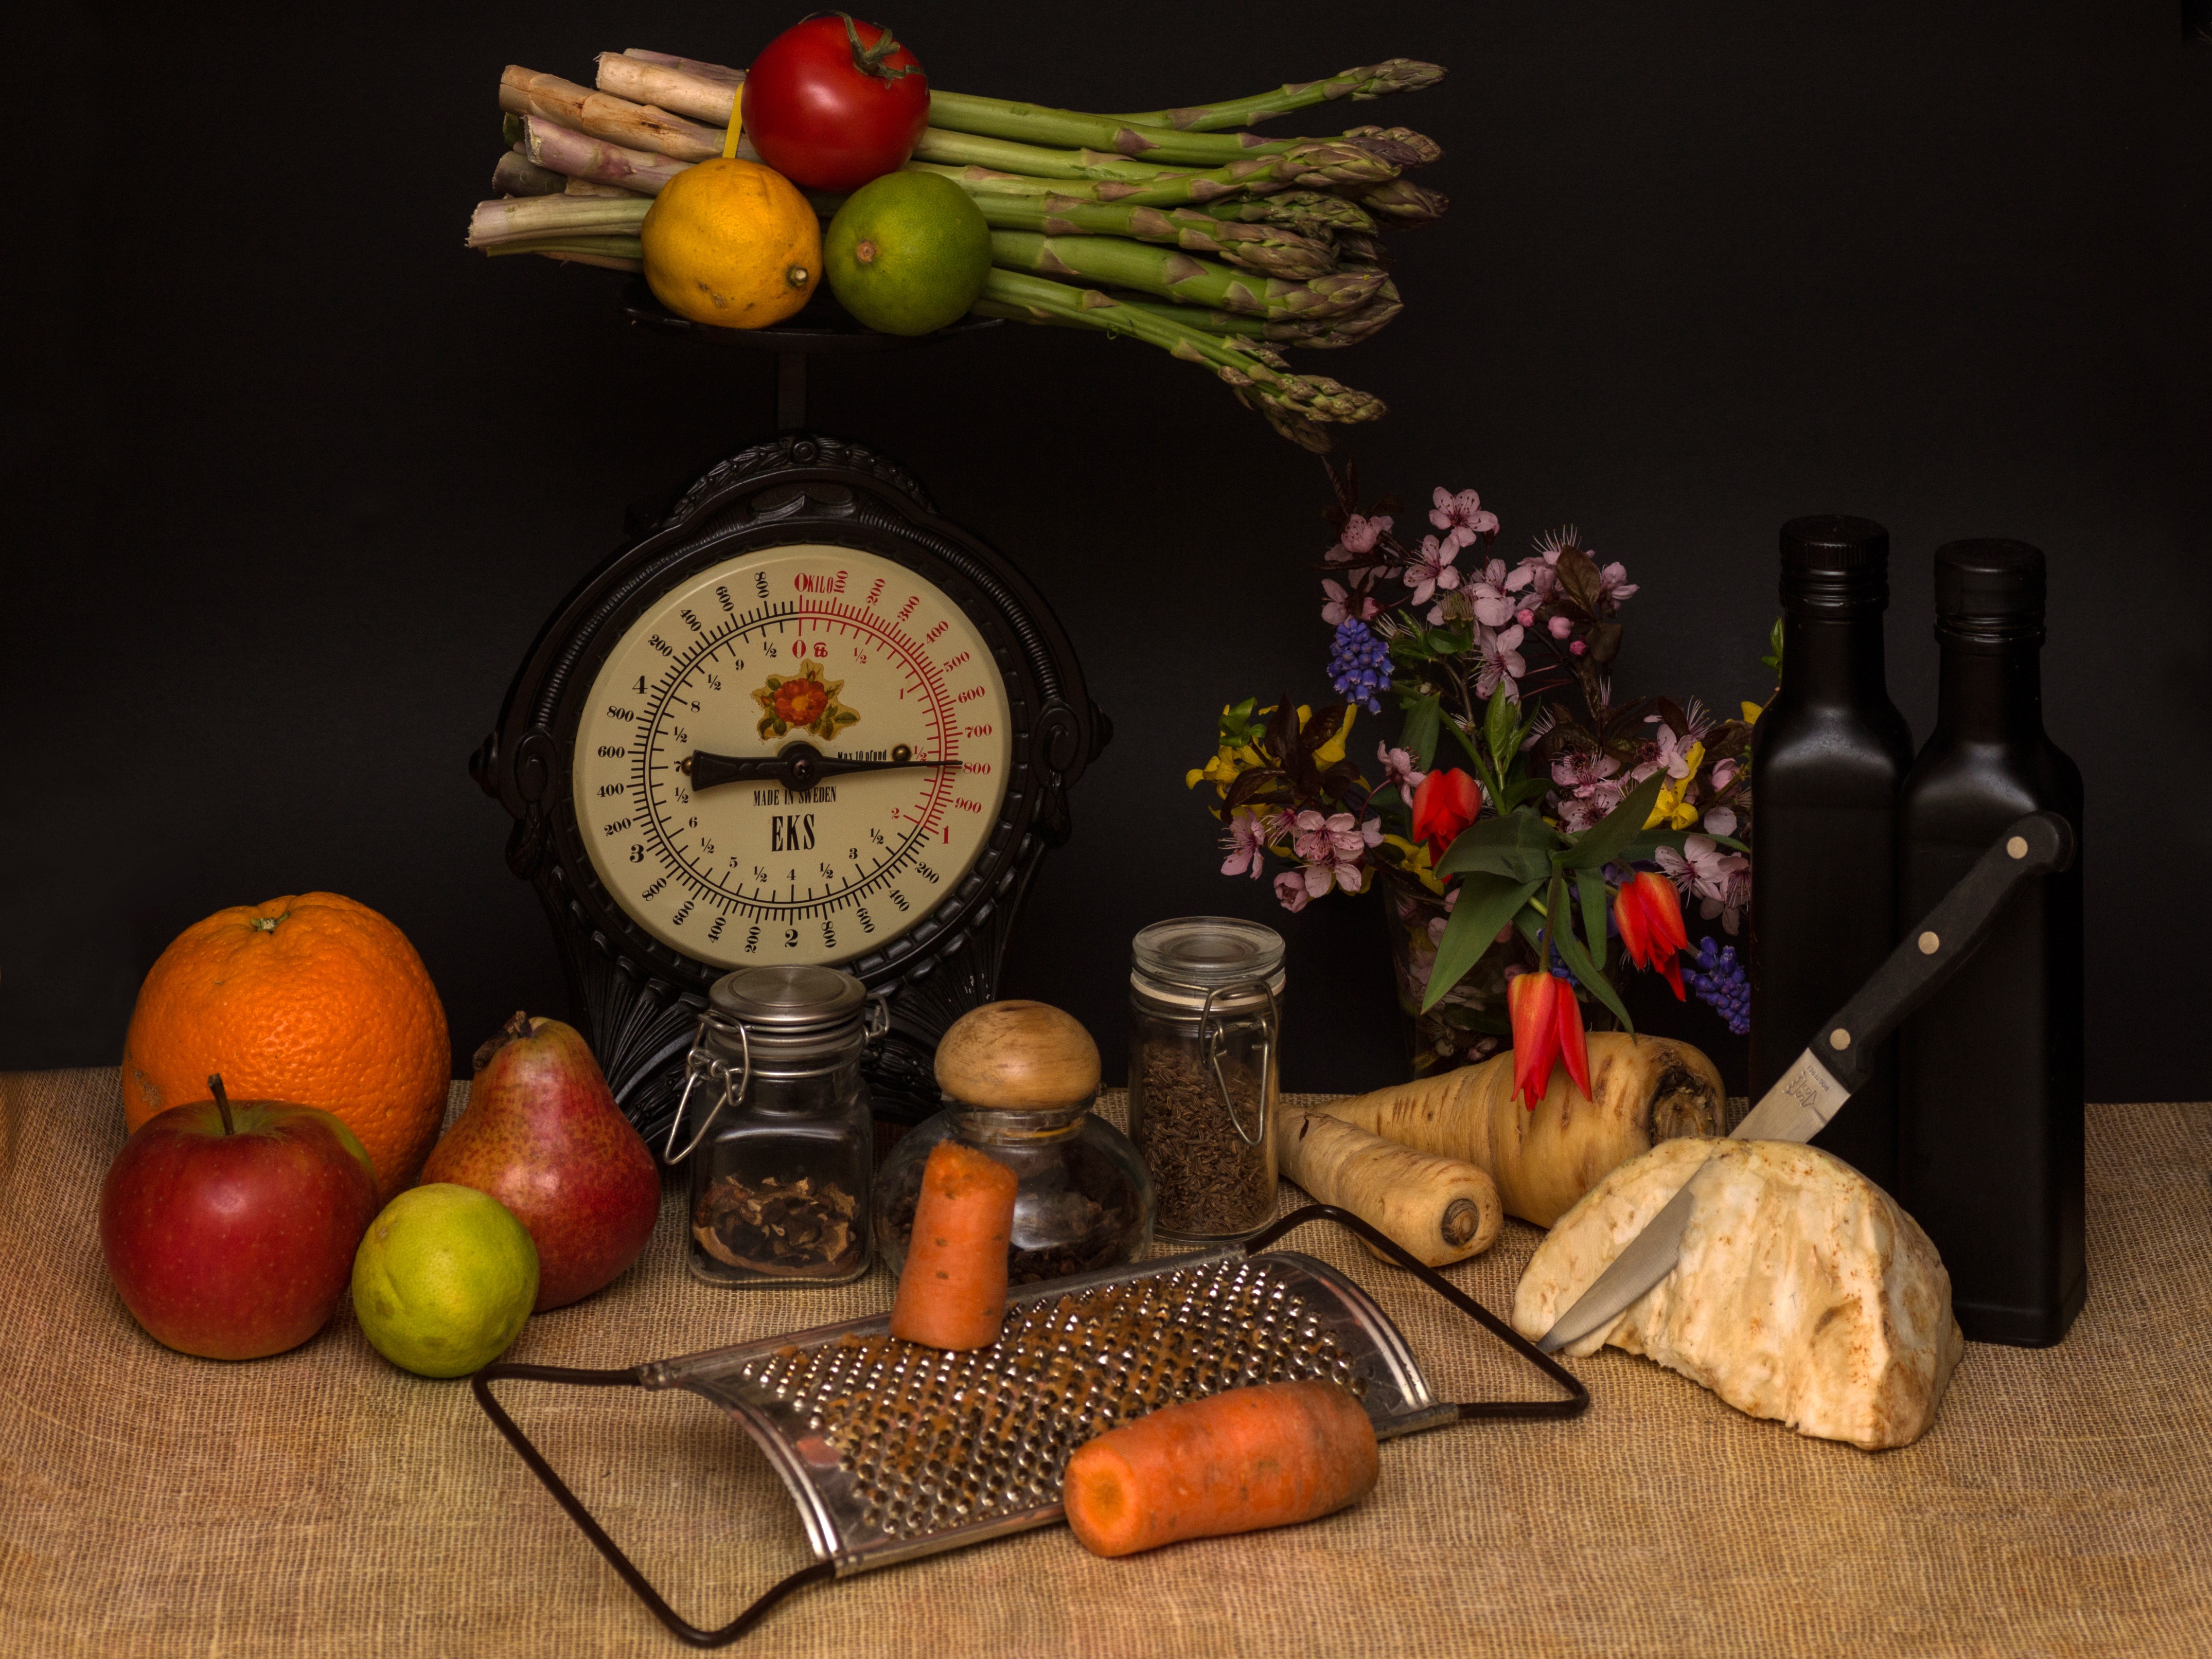
produce, furniture, still life, knife, painting, bottles, vegetables, asparagus, carrots, old scale, kitchen scale, still life photography